Econo Lodge

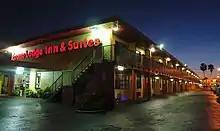
Econo Lodge in Fort Lauderdale

The company began in Norfolk, Virginia by developer Vernon Myers and his son, Vernon Jr. in 1969 as Econo-Travel and they were joined by Lloyd , a local businessman. took on the project, finding investors and money, as well as doing extensive market research, to see if the concept would work. The chain's mascot in the early days was "Sandy", a girl in a short Scotch skirt and tam. The first hotel, still operating at 865 North Military Highway in Norfolk, was built for $275,000. Its daily rate for rooms was $7 single, $9 double, and $11 for four.